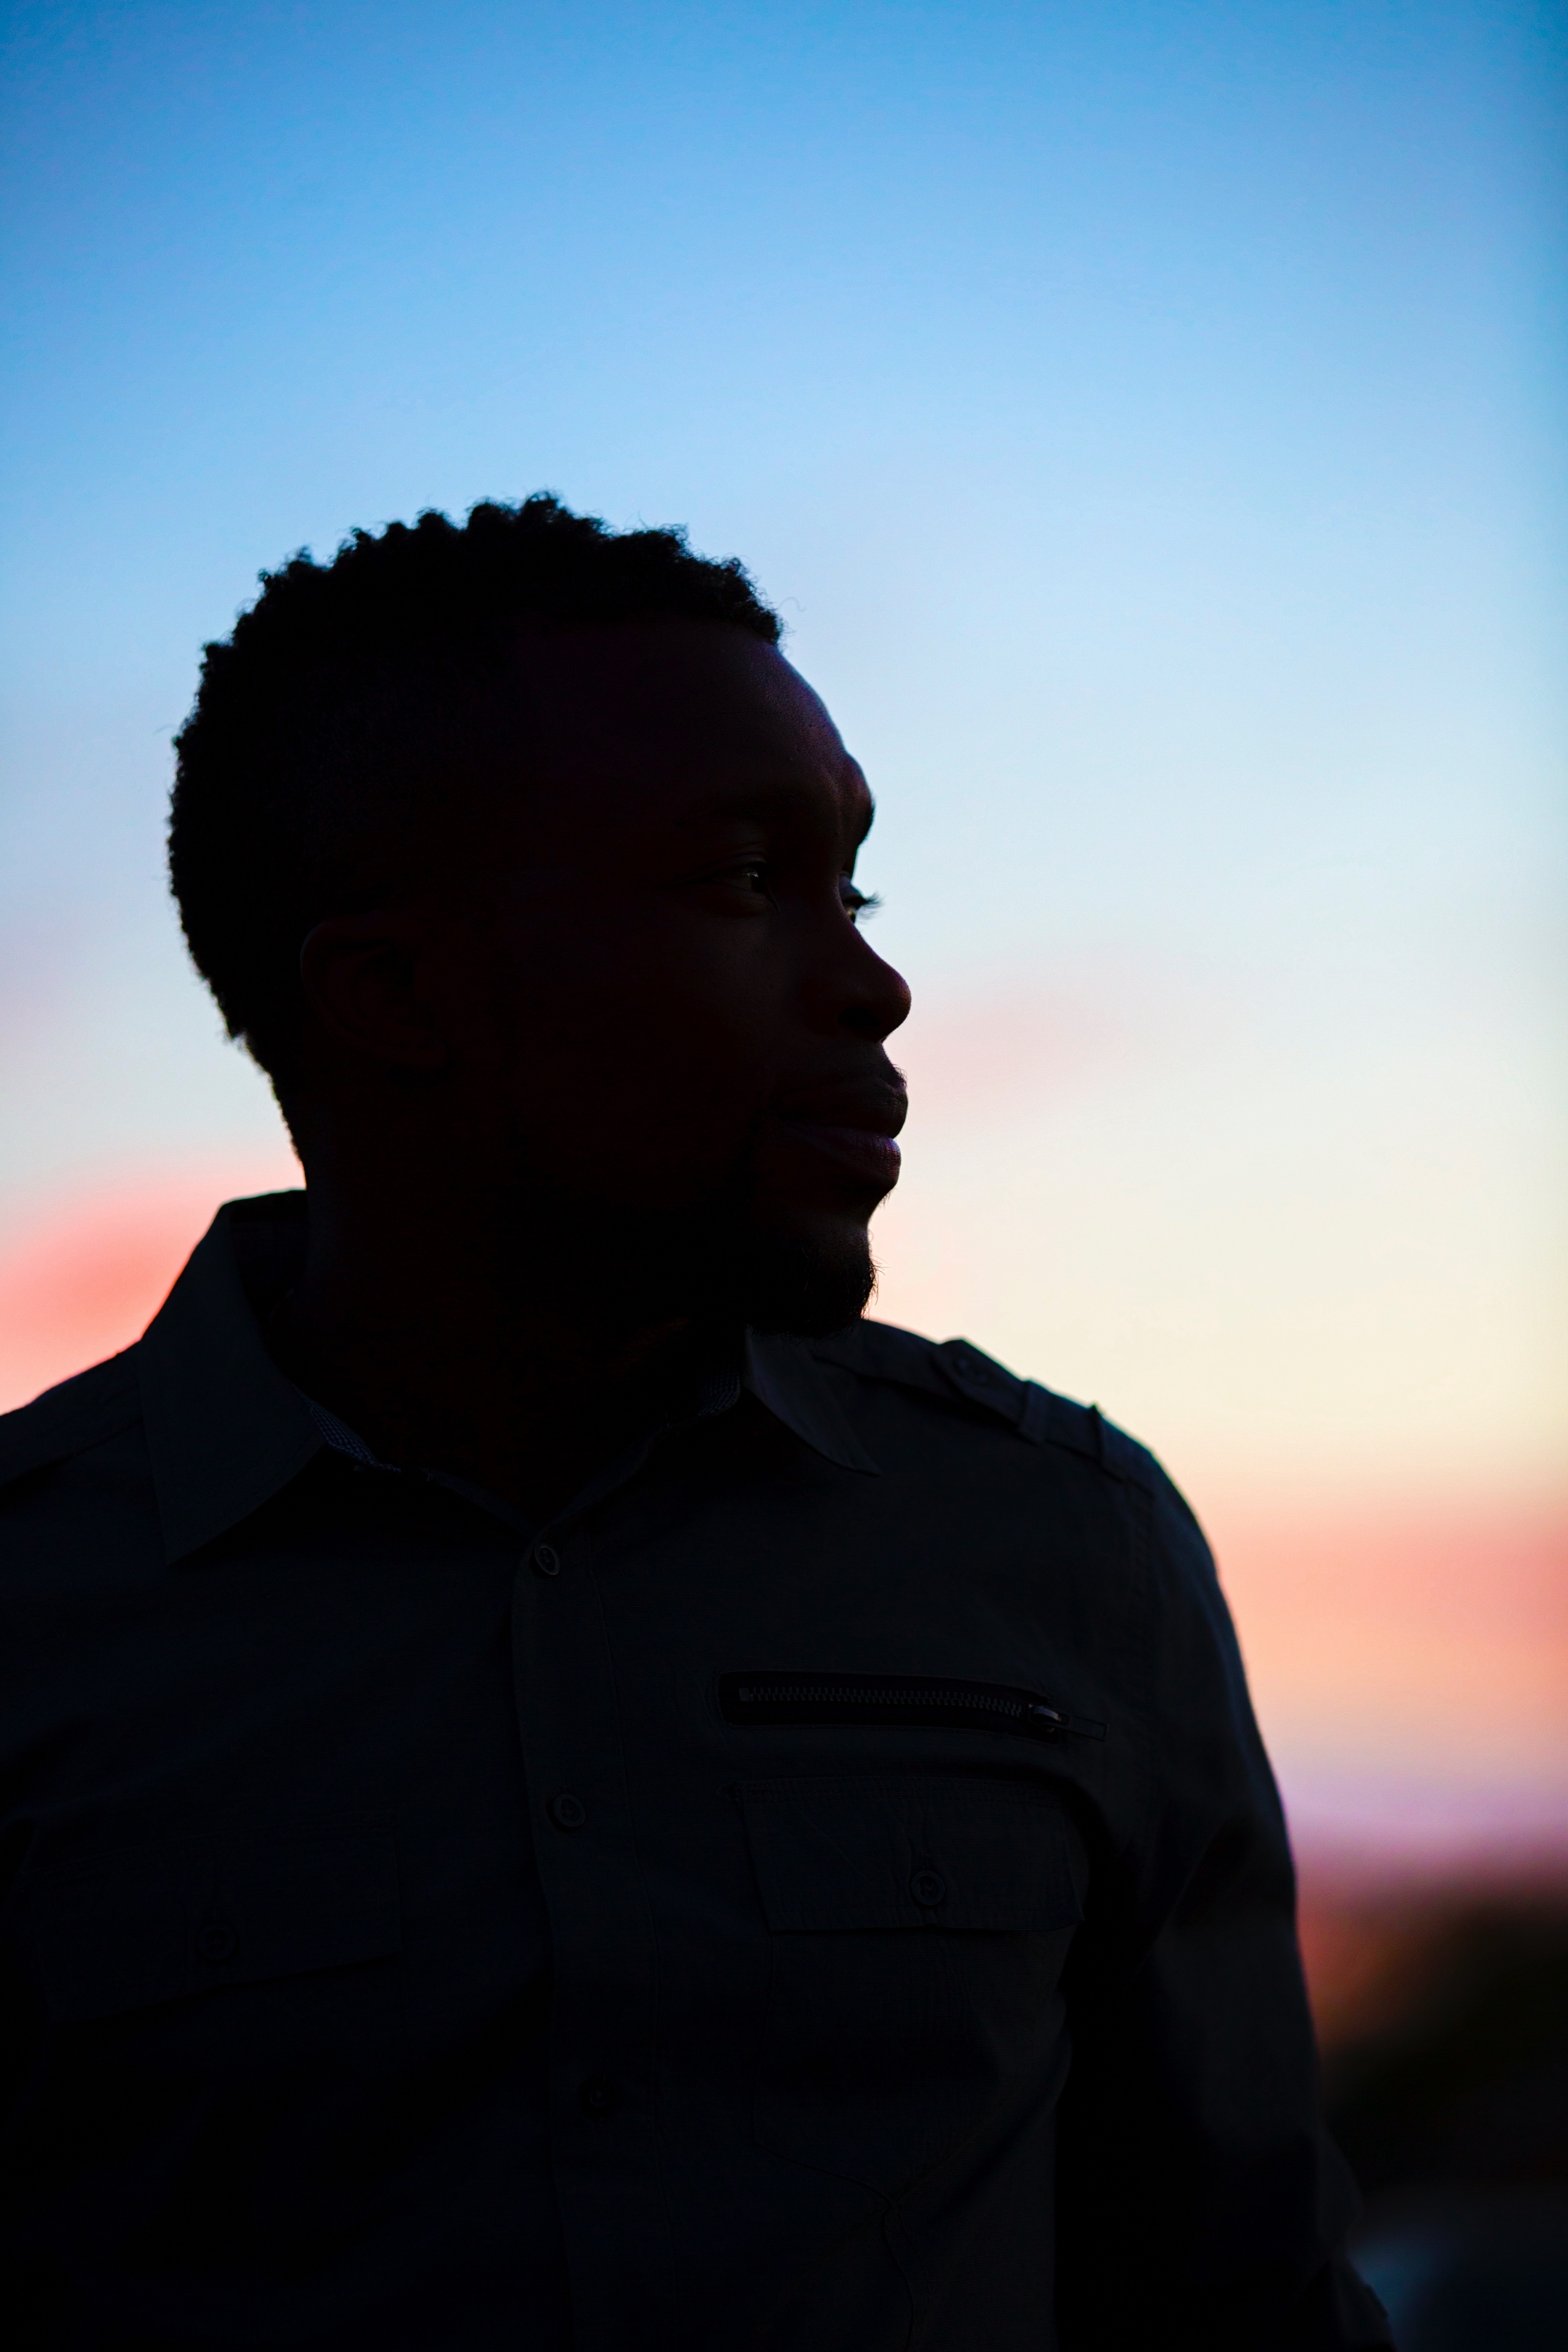
man, silhouette, sunset, male, evening, portrait, temple, human positions